Amarante, Portugal

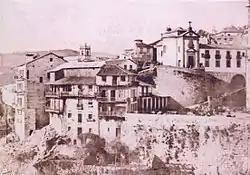
An 1850 view of the Largo de São Gonçalo

The first prominent building erected during the area of Amarante was likely the Albergaria do Covelo do Tâmega sometime in the 12th century, by order of Queen Mafalda. These types of shelter were constructed in small settlements and were used by travellers, especially the poor who transited the territory. Permanent settles fixed themselves around the local churches, such as the Church of São Veríssimo and Church of Lufrei, resulting in growth during the intervening years.